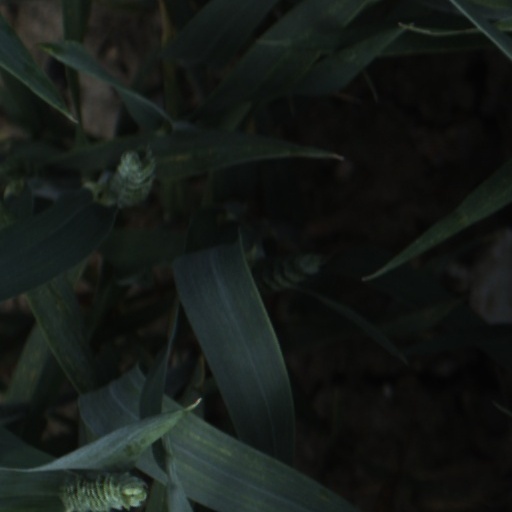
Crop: wheat